Rütsch

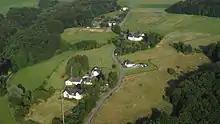

Rütsch is an "Ortsteil" (village) in the city of Hennef in the Rhein-Sieg district in North Rhine-Westphalia, Germany.